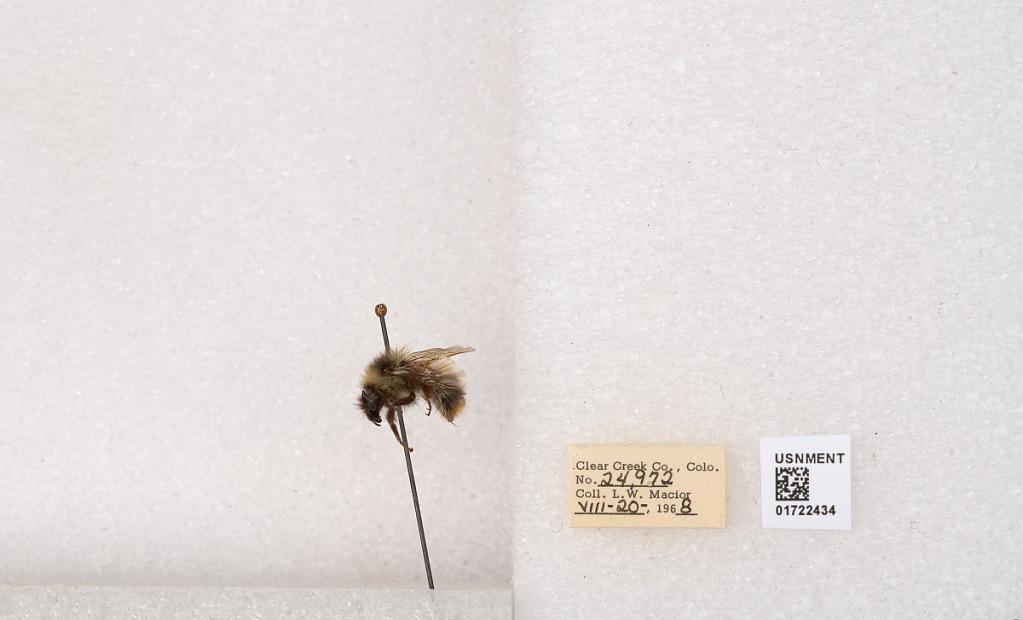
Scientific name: Bombus kirbyellus
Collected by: L. Macior
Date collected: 1968-8-20
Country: United States
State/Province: Colorado
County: Clear Creek
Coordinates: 39.6891, -105.644